Headache

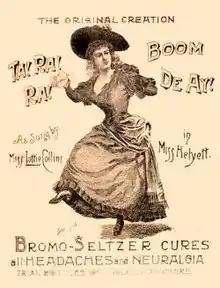
An old advertisement for a headache medicine

Primary headache syndromes have many different possible treatments. In those with chronic headaches the long term use of opioids appears to result in greater harm than benefit.